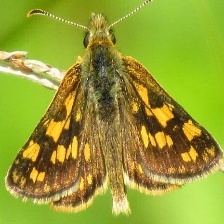
Species: CHECQUERED SKIPPER